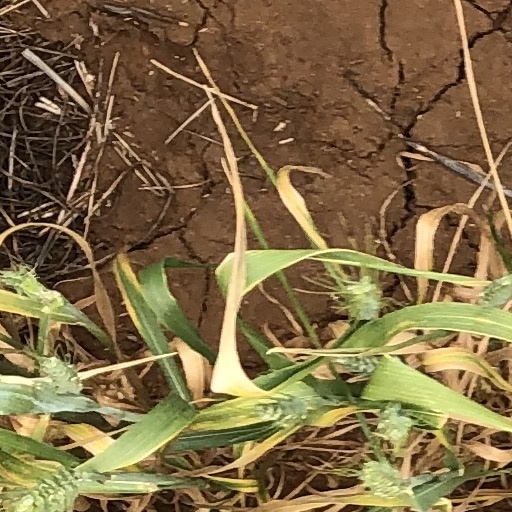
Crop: wheat